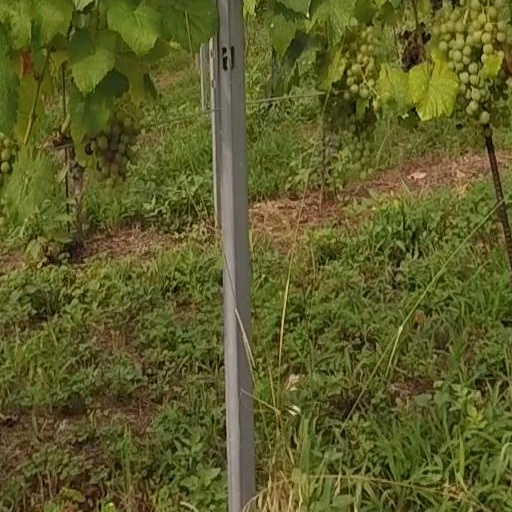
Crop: grape